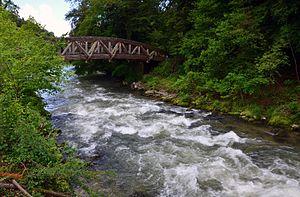
L'Aubonne à son passage dans l'arboretum national du vallon de l'Aubonne (canton de Vaud, Suisse), juste après qu'elle a été rejointe par le Toleure.
Le Léman, appelé aussi lac de Genève, ou par tautologie lac Léman, est un lac d'origine glaciaire situé en Suisse et en France ; par sa superficie, c'est le plus grand lac alpin et subalpin d'Europe.
L'arboretum national du vallon de l'Aubonne est une collection botanique d'arbres et d'arbustes provenant du monde entier, créée en 1968 dans le vallon de l'Aubonne, dans le canton de Vaud, en Suisse.
L'Aubonne est une rivière coulant en Suisse dans le canton de Vaud. Elle se jette dans le Rhône par le lac Léman.